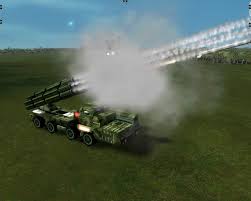
Label: Self Propelled Artillery